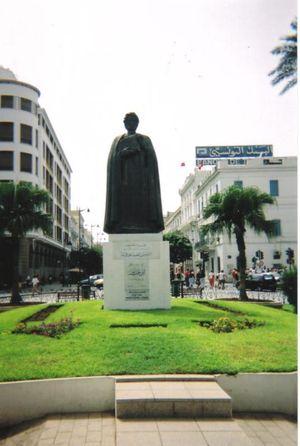
La doctrine économique islamique fait référence à l'ensemble des études islamiques cherchant à « identifier et promouvoir un ordre économique conforme aux textes sacrés et aux traditions islamiques ». Dans la sphère économique, cela renvoie au système de finance islamique sans intérêt, fondé sur la prohibition de l'intérêt par la charia. Cette littérature apparaît vers la fin des années 1940, et se développe au milieu des années 1960. Le système bancaire qui en découle s'est développé dans les années 1970. Les points principaux de la littérature en économie islamique sont les normes de comportement dérivées du Coran et de la Sunna. Ce sont la zakat, taxe à la base de la politique fiscale islamique, et la prohibition de l'intérêt.
Cet article recense les timbres de Tunisie émis en 2006 par la Poste tunisienne.